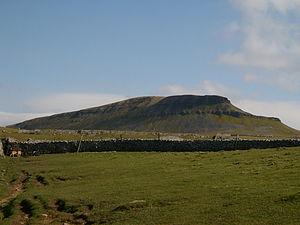
Le Pen-y-ghent est un sommet montagneux des Pennines, dans le Nord de l'Angleterre, qui culmine à 694 m d'altitude. Il est situé dans la région des Yorkshire Dales, dans le comté du Yorkshire du Nord, à quelques kilomètres à l'est du village de Horton in Ribblesdale.
Le Pennine Way est un National Trails de 268 milles en Angleterre, avec une petite section en Écosse. L'itinéraire se déroule d'Edale, dans le nord du Derbyshire Peak District, à Kirk Yetholm juste à l’intérieur de la frontière écossaise, en passant par les Yorkshire Dales et le parc national du Northumberland. Le chemin longe les Pennines, parfois décrites comme l'épine dorsale de l'Angleterre. Bien qu’il ne s’agisse pas du plus long sentier national du Royaume-Uni, il est selon l’association The Ramblers « l’un des plus connus et des plus difficiles de Grande-Bretagne ».